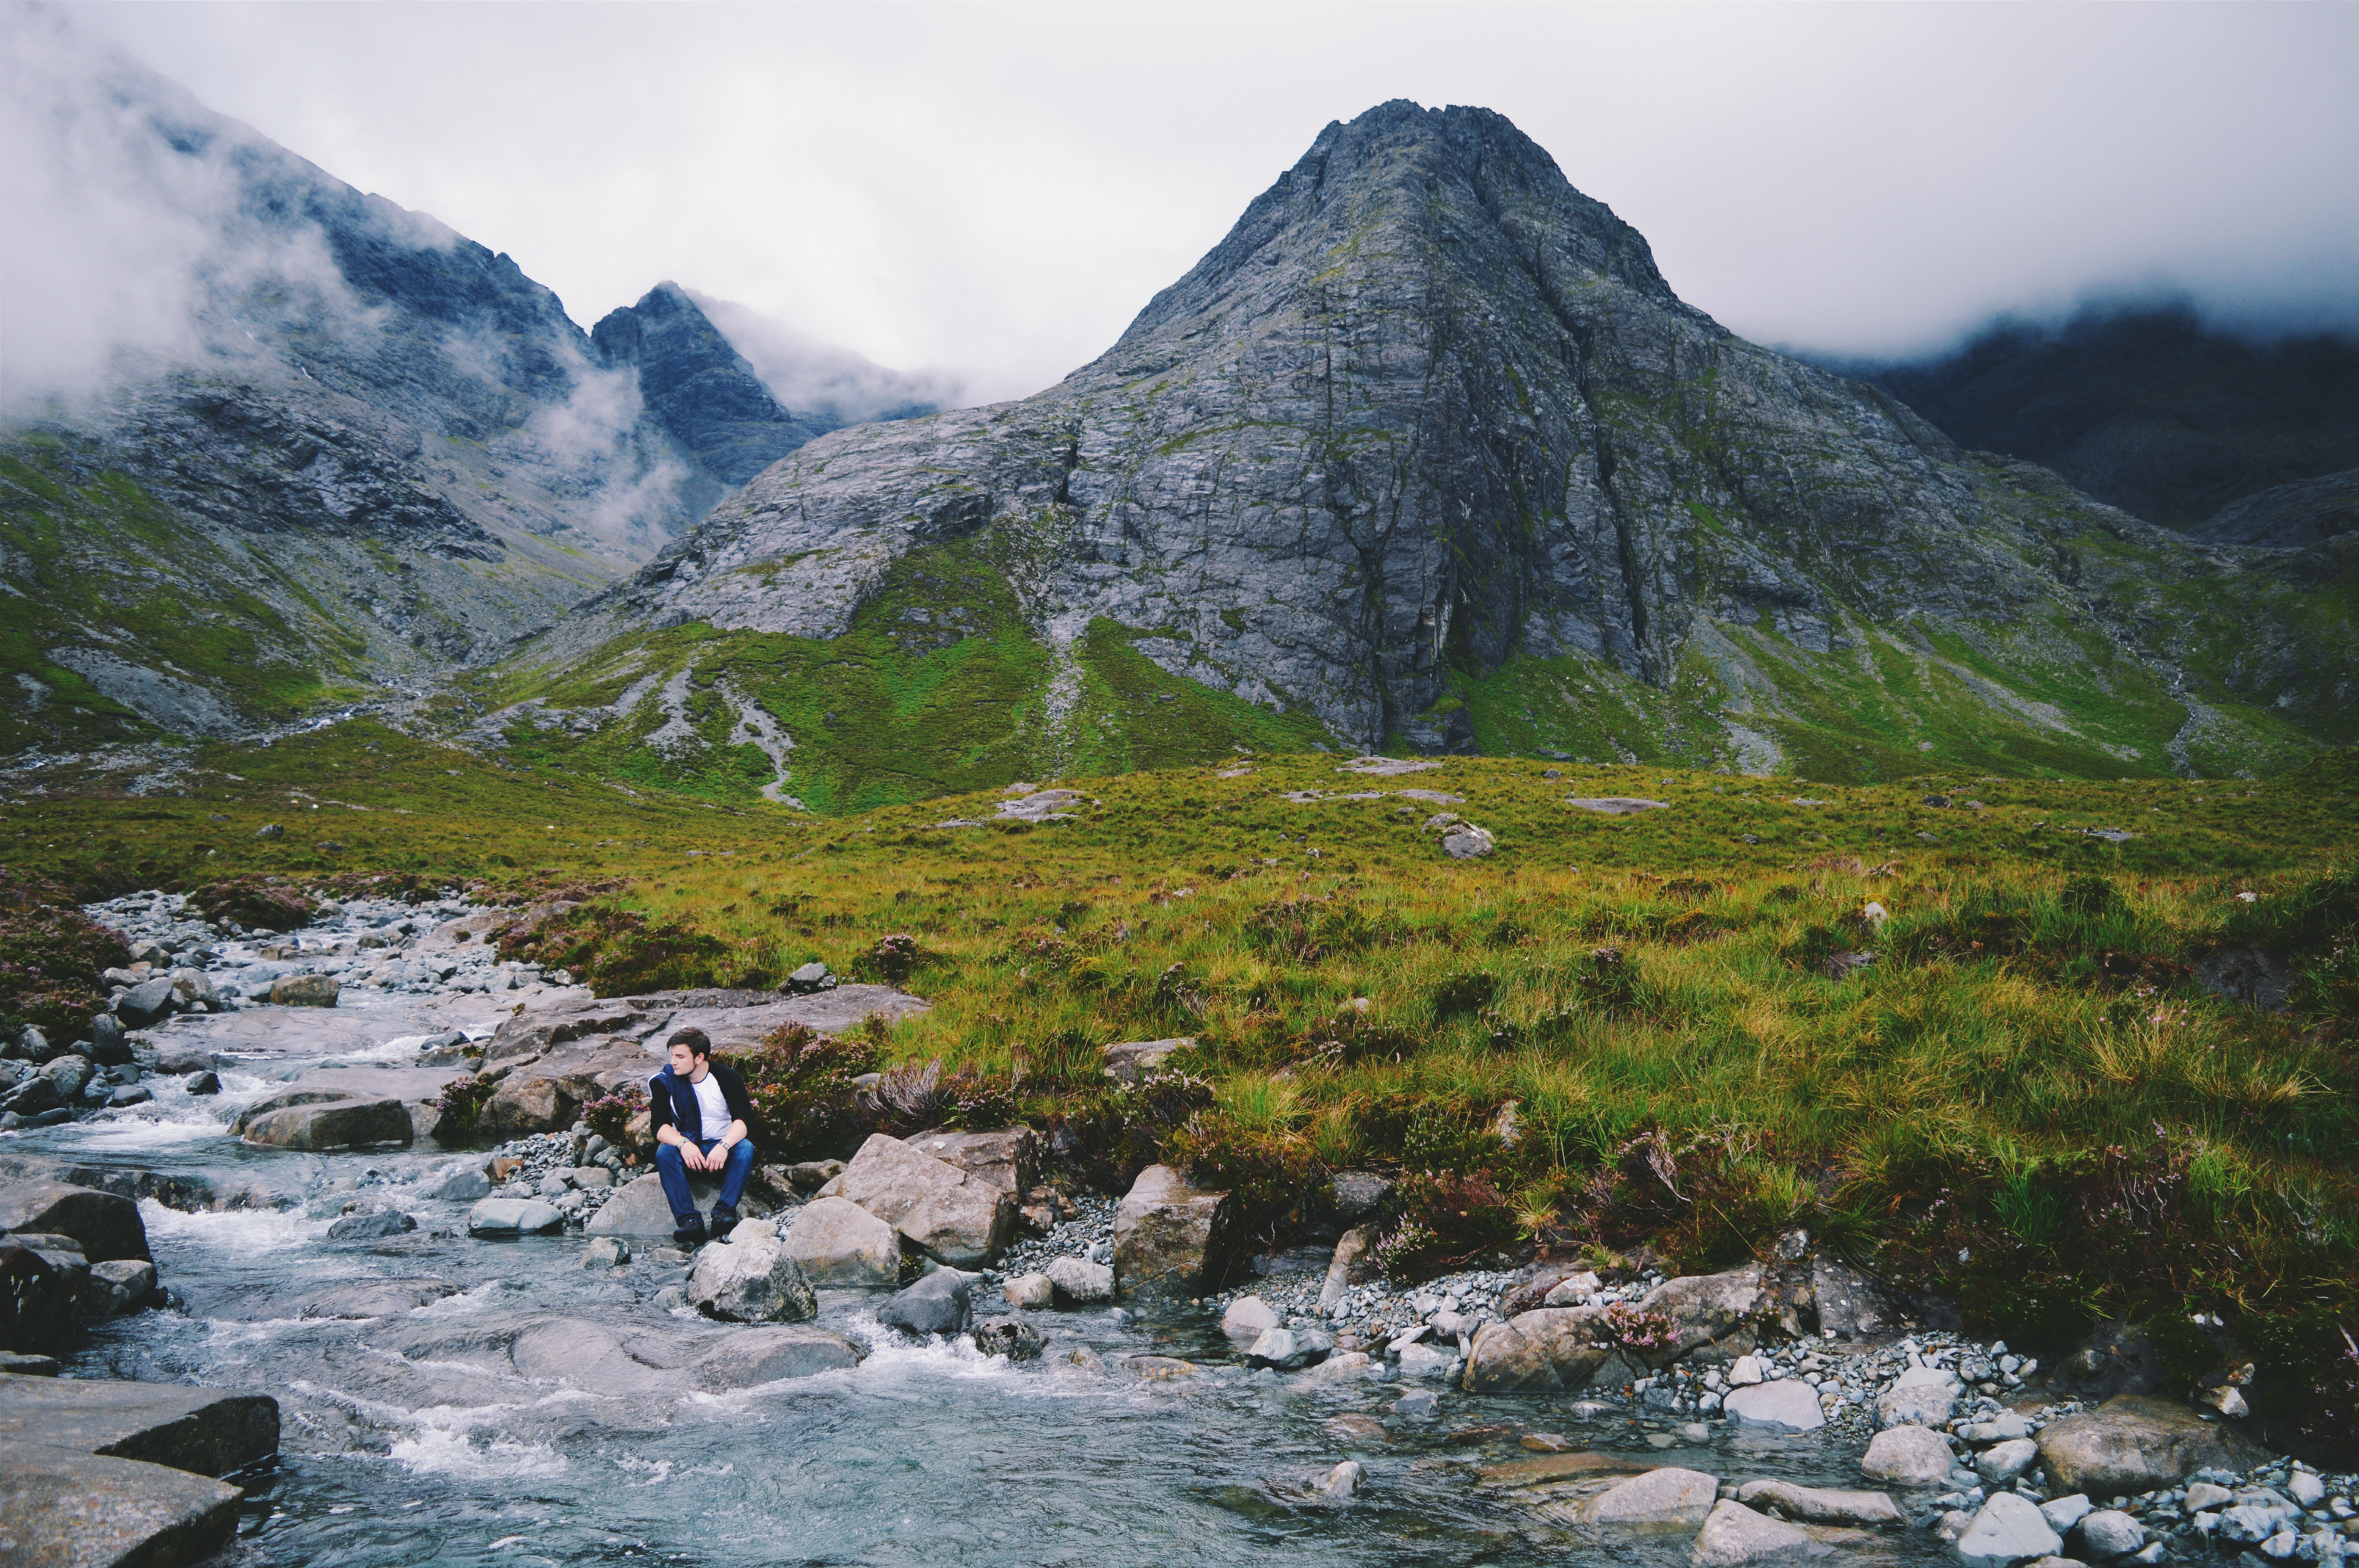
man, landscape, water, nature, grass, creek, wilderness, walking, mountain, adventure, valley, mountain range, stream, peaceful, calm, rapid, fjord, highland, national park, rocks, outdoors, alps, backpacking, plateau, fell, loch, moraine, running water, landform, nature landscape, man thinking, nature background, man sitting on rock, man relaxing, geographical feature, mountainous landforms, glacial landform